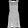
Label: Dress